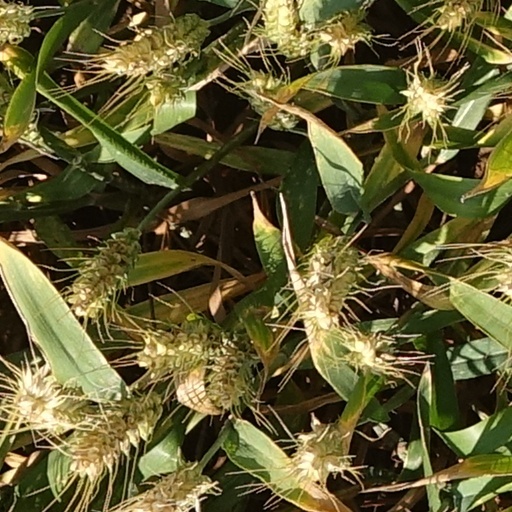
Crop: wheat